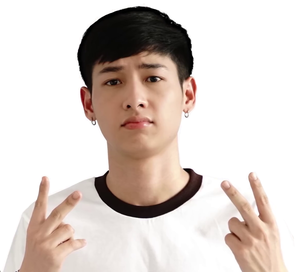
GMMTV est une filiale de production télévisée du conglomérat de divertissement thaïlandais GMM Grammy qui produit émissions de télévision, séries télévisées, chansons, et des vidéoclips. M. Sataporn Panichraksapong est actuellement directeur général de la société.
"Senior Secret Love est une série télévisée thaïlandaise produite par GMMTV et diffusée sur One31 du 7 février 2016 au 6 mai 2017. Conçue initialement comme une seule saison composée de ""My Lil Boy"", ""Puppy Honey"" et ""Bake Me Love"", une deuxième saison a ensuite été créée pour donner suite à certaines histoires parcelles. La série a également été distribuée sur LINE TV et YouTube.